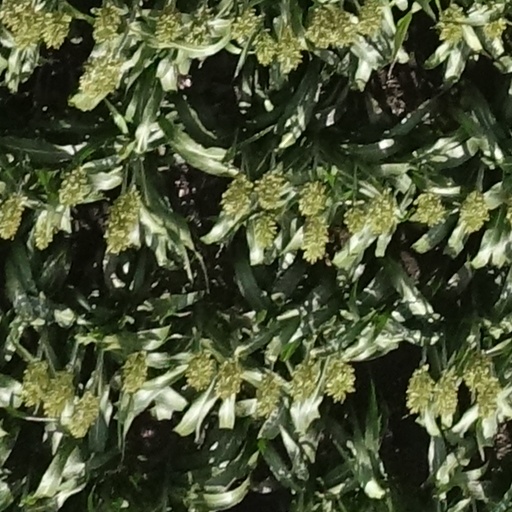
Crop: sorghum